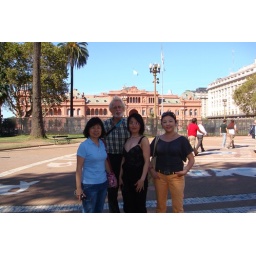
The pink house is where the president works in Argentina.